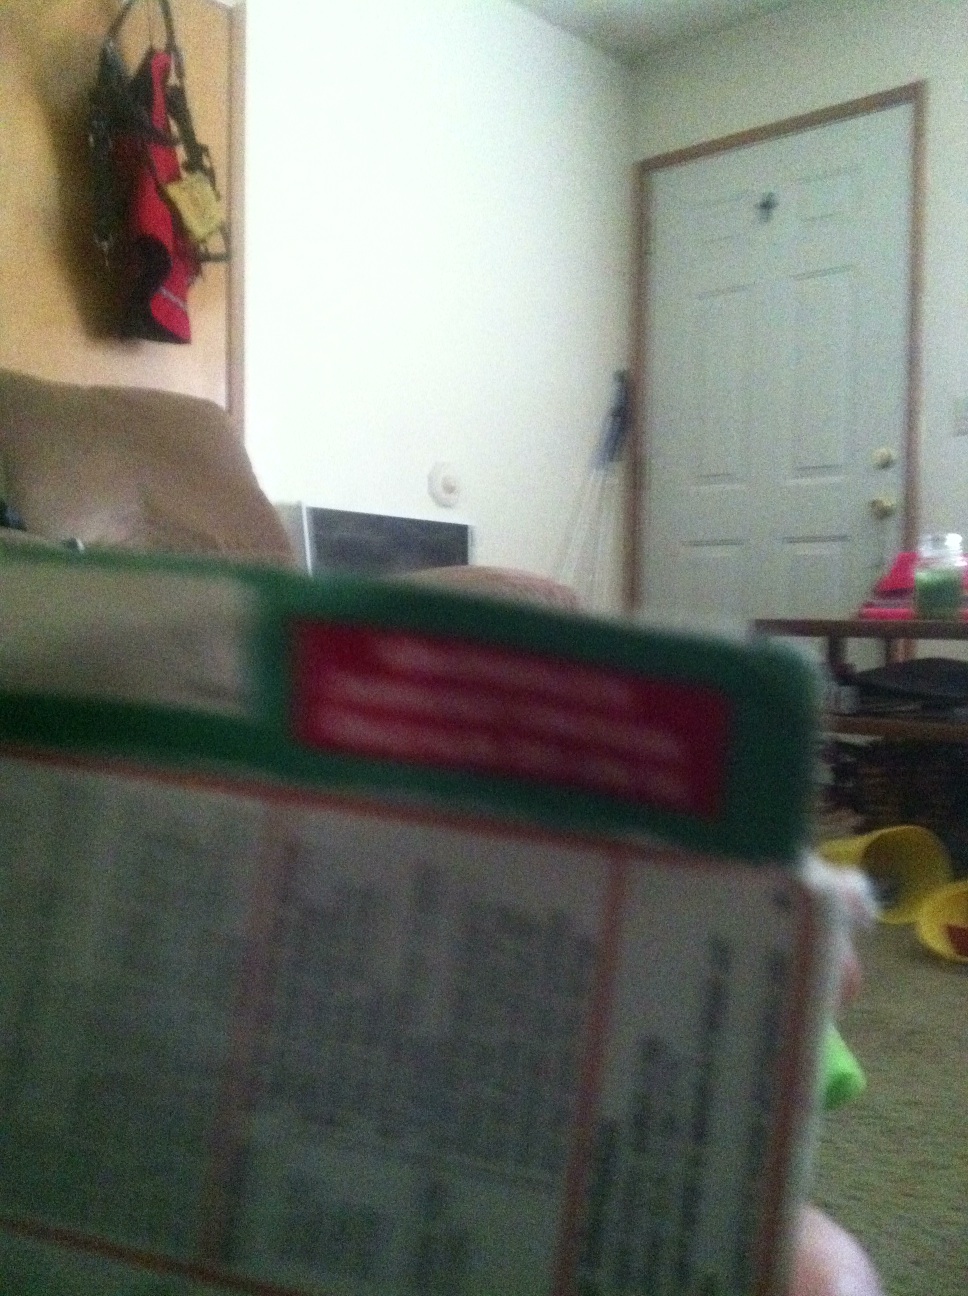Question: What is this exactly?
Answer: unanswerable